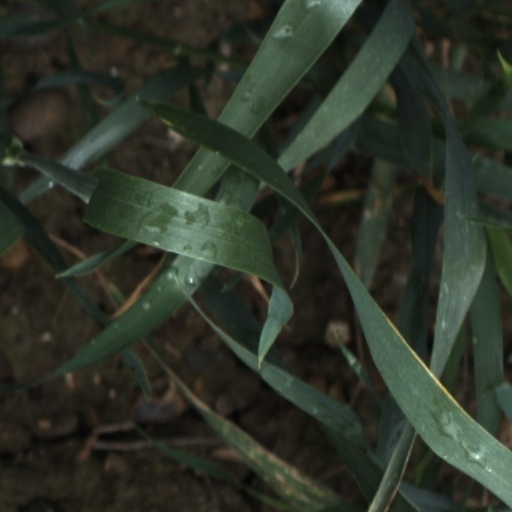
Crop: wheat